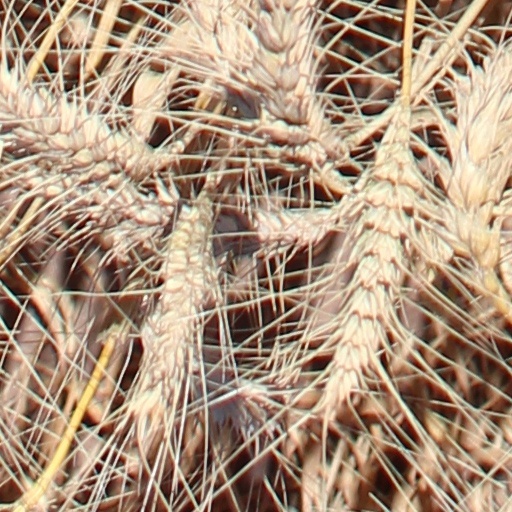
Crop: wheat